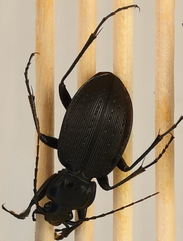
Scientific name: Carabus goryi
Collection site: Mountain Lake Biological Station NEON (MLBS), plot MLBS_009